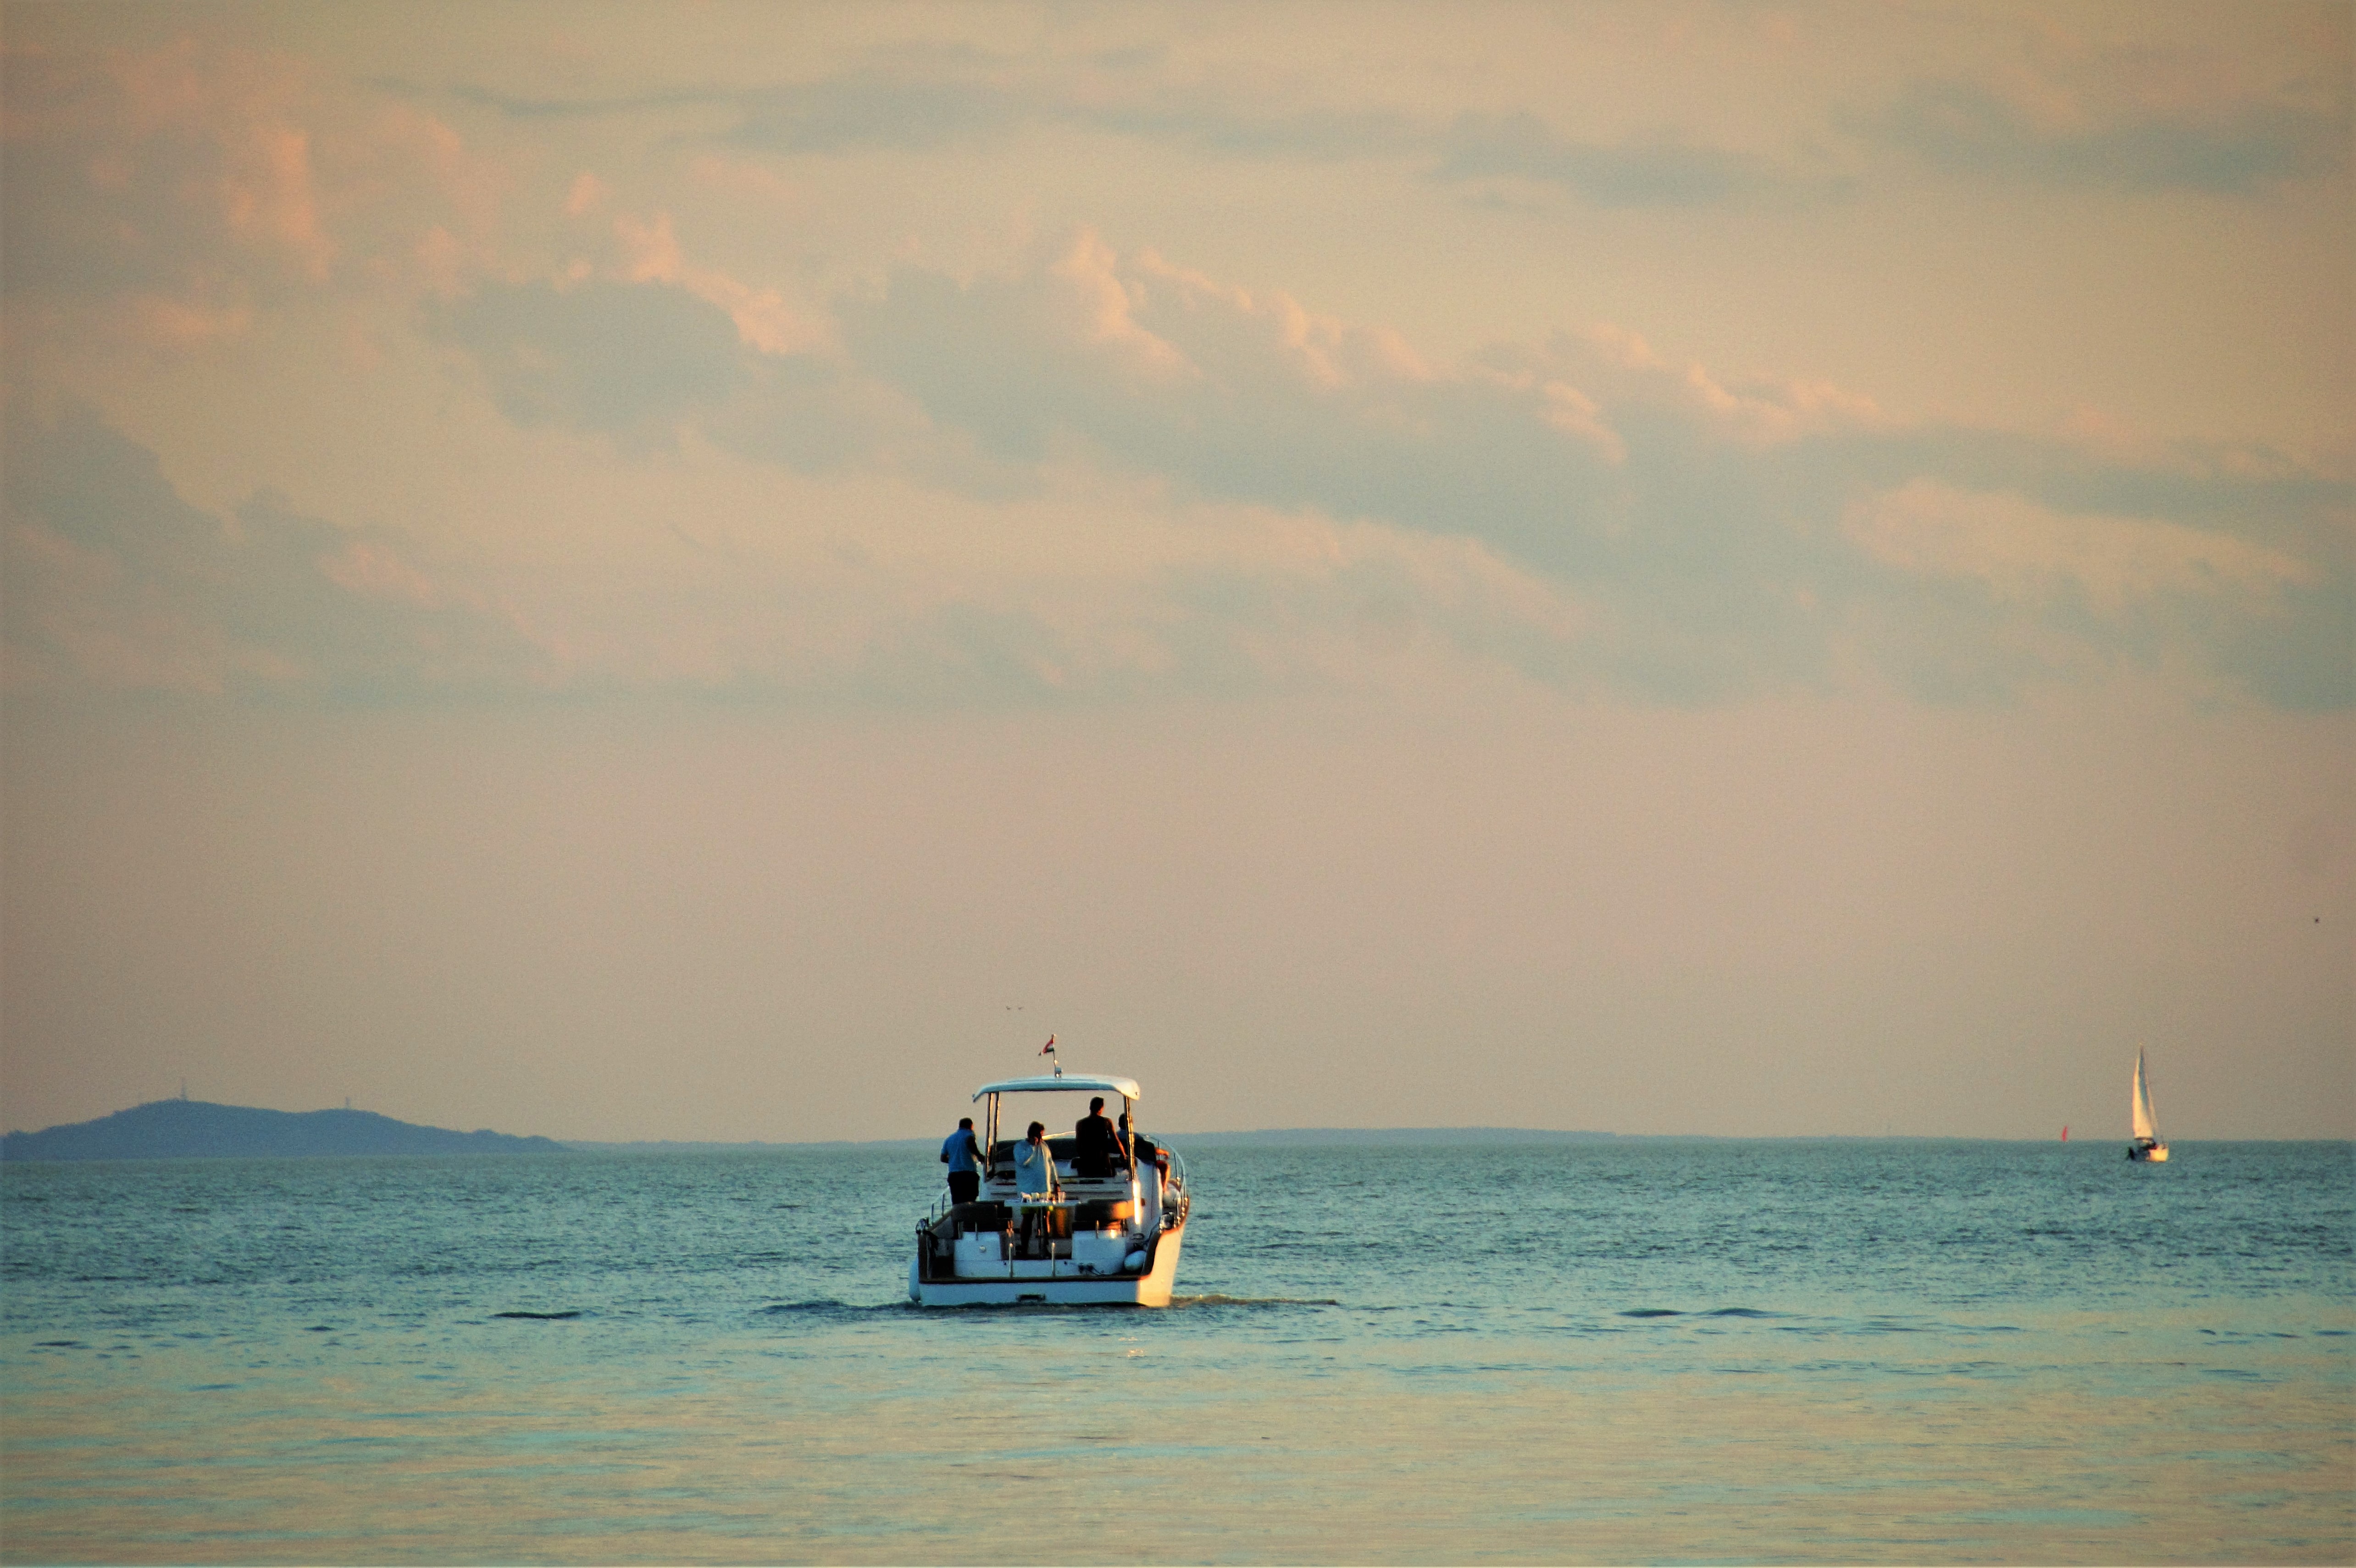
beach, sea, coast, water, ocean, horizon, cloud, sky, sunrise, sunset, boat, rowboat, morning, shore, wave, lake, dawn, dusk, evening, vehicle, bay, body of water, balaton, water level, wind wave